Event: Nepal Earthquake
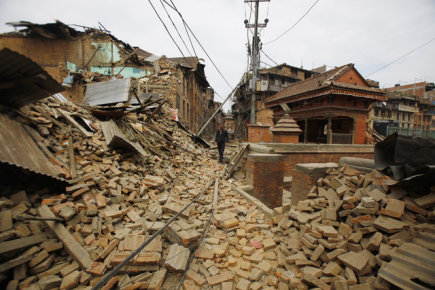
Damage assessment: damage